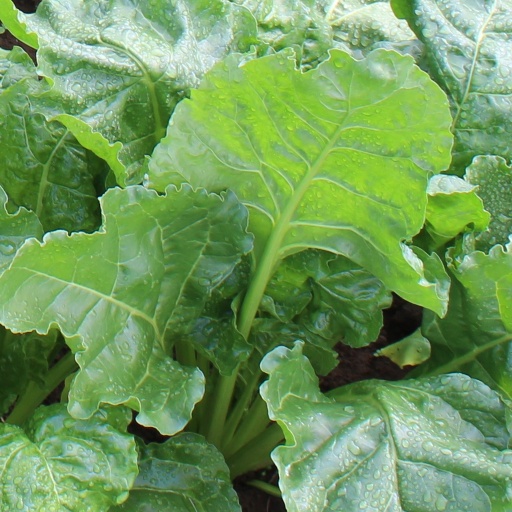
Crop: sugar beet